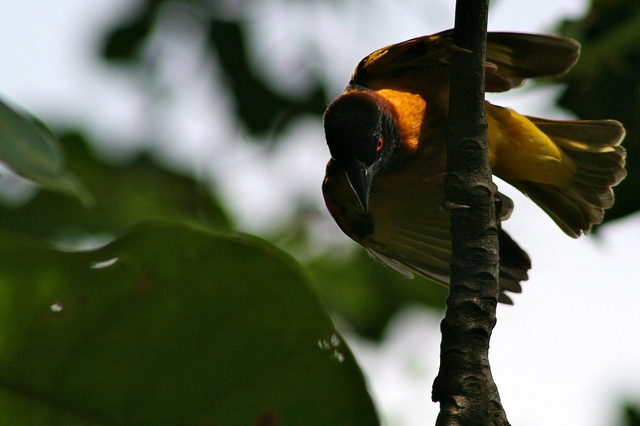
The colorful bird is perched on the branch.
A bird sits perched on a branch near leaves.
A bird is on the edge of a branch and about to take off.
A close-up of the tropical bird hanging on a branch.
A bird is standing on a tree branch.